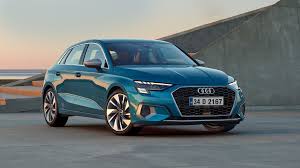
Label: noambulance